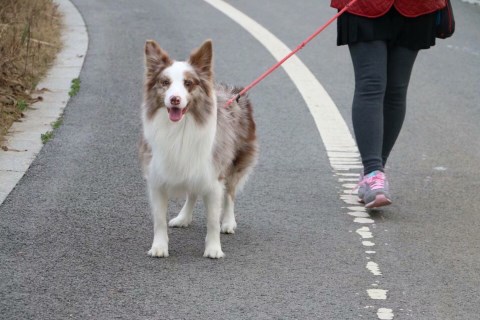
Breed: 2594-n000109-Border_collie